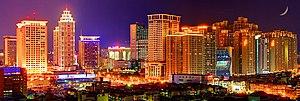
Nouveau Taipei, anciennement le comté de Taipei, est une municipalité spéciale située au nord de Taïwan dont le territoire encercle totalement la ville de Taipei et constitue également l'unique arrière-pays du port de Chilung. Elle est limitrophe du comté de Taoyuan sud-ouest et du comté de Yilan au sud-est.